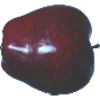
Label: Apple Red Delicious 1